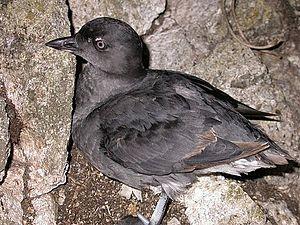
Cette liste des oiseaux au Canada provient de Bird Checklists of the World en date du mois de juillet 2018.
Les Alcidés sont une famille d'oiseaux constituée de 10 genres et de 23 espèces existantes. Parfois appelées sous le terme générique de « Alques », ces espèces sont plus précisément nommées mergules, guillemots, pingouins, stariques et macareux.